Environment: lab
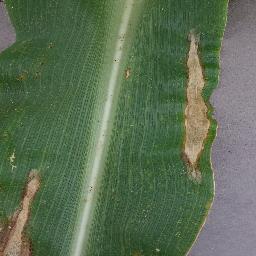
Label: northern_corn_leaf_blight